Finnish People's Delegation

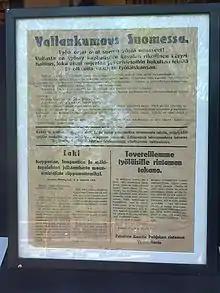
A 1918 poster announcing the revolution in Finland, part of the Finnish Civil War. The lower-right section contains a law adopted by the People’s Delegation.

The Finnish People's Delegation was the government of the Finnish Socialist Workers' Republic (Red Finland) created by a group of members in the Social Democratic Party of Finland during the Finnish Civil War from January to May 1918.